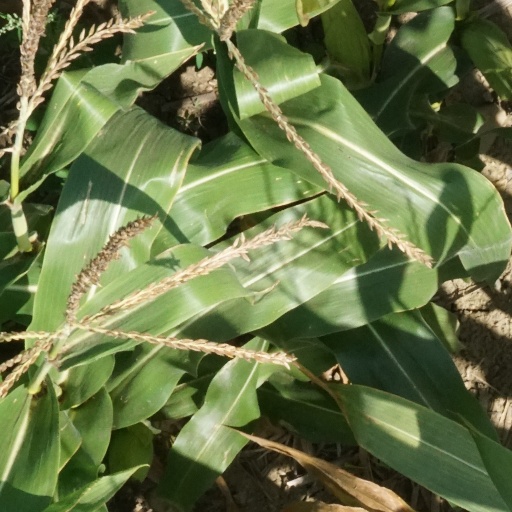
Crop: maize; corn